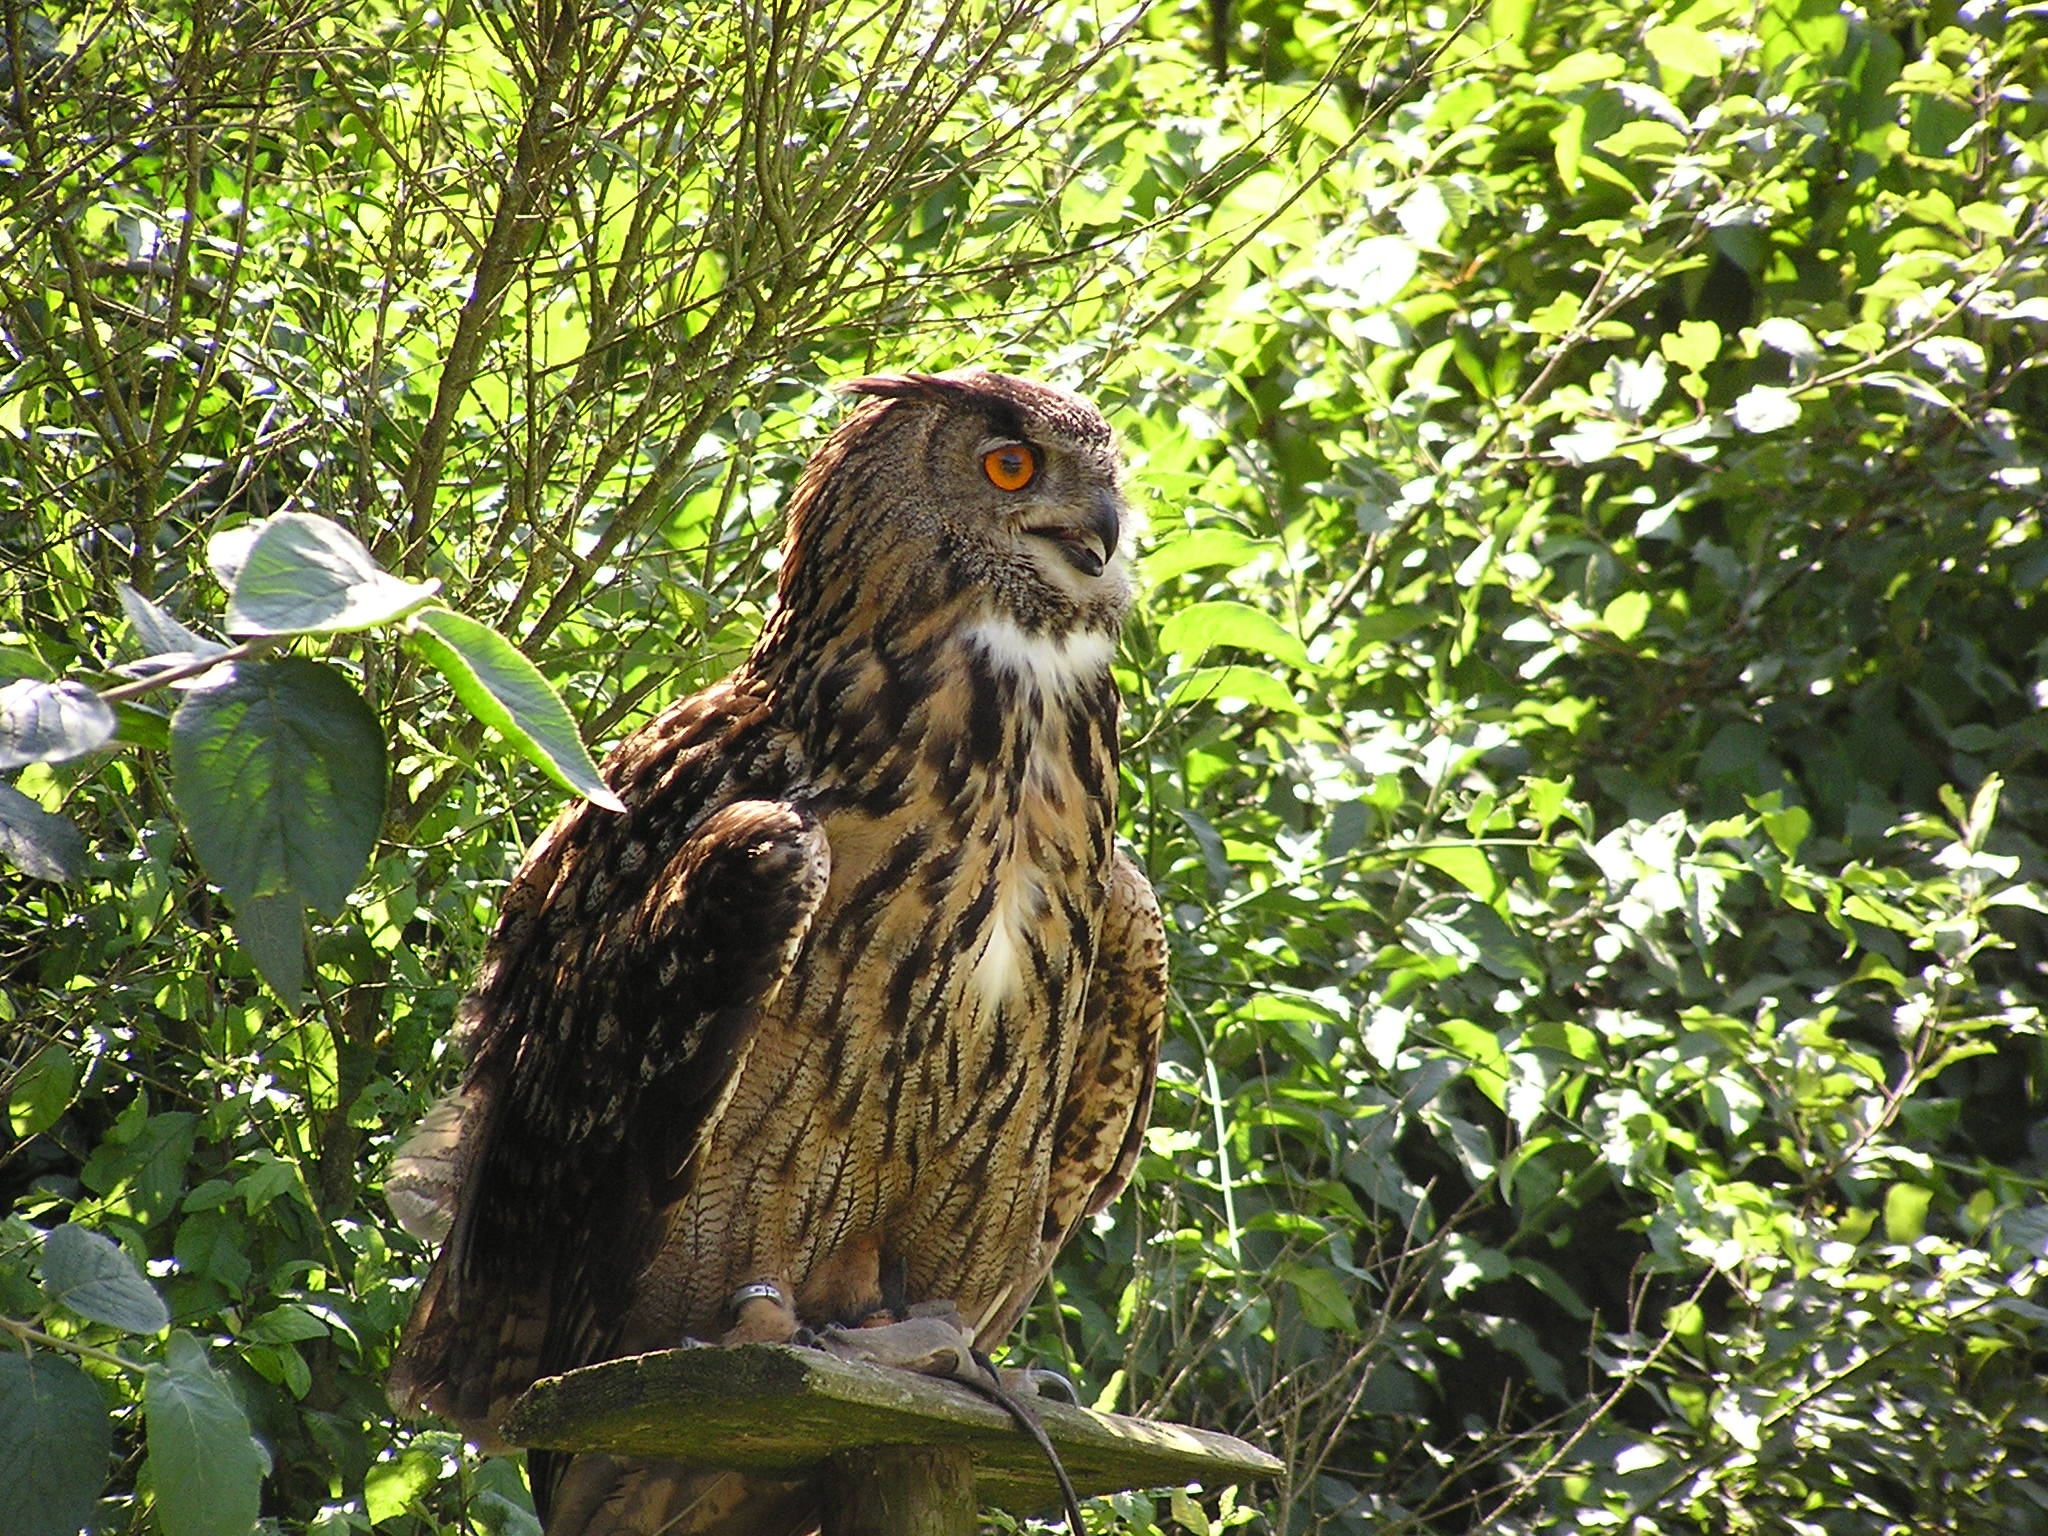
forest, bird, wildlife, jungle, beak, eagle, hawk, owl, fauna, bird of prey, rainforest, vertebrate, eagle owl, wildlife park, poing, bubu